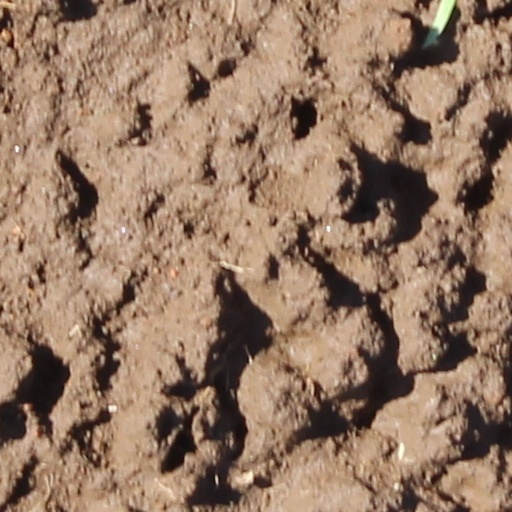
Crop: wheat